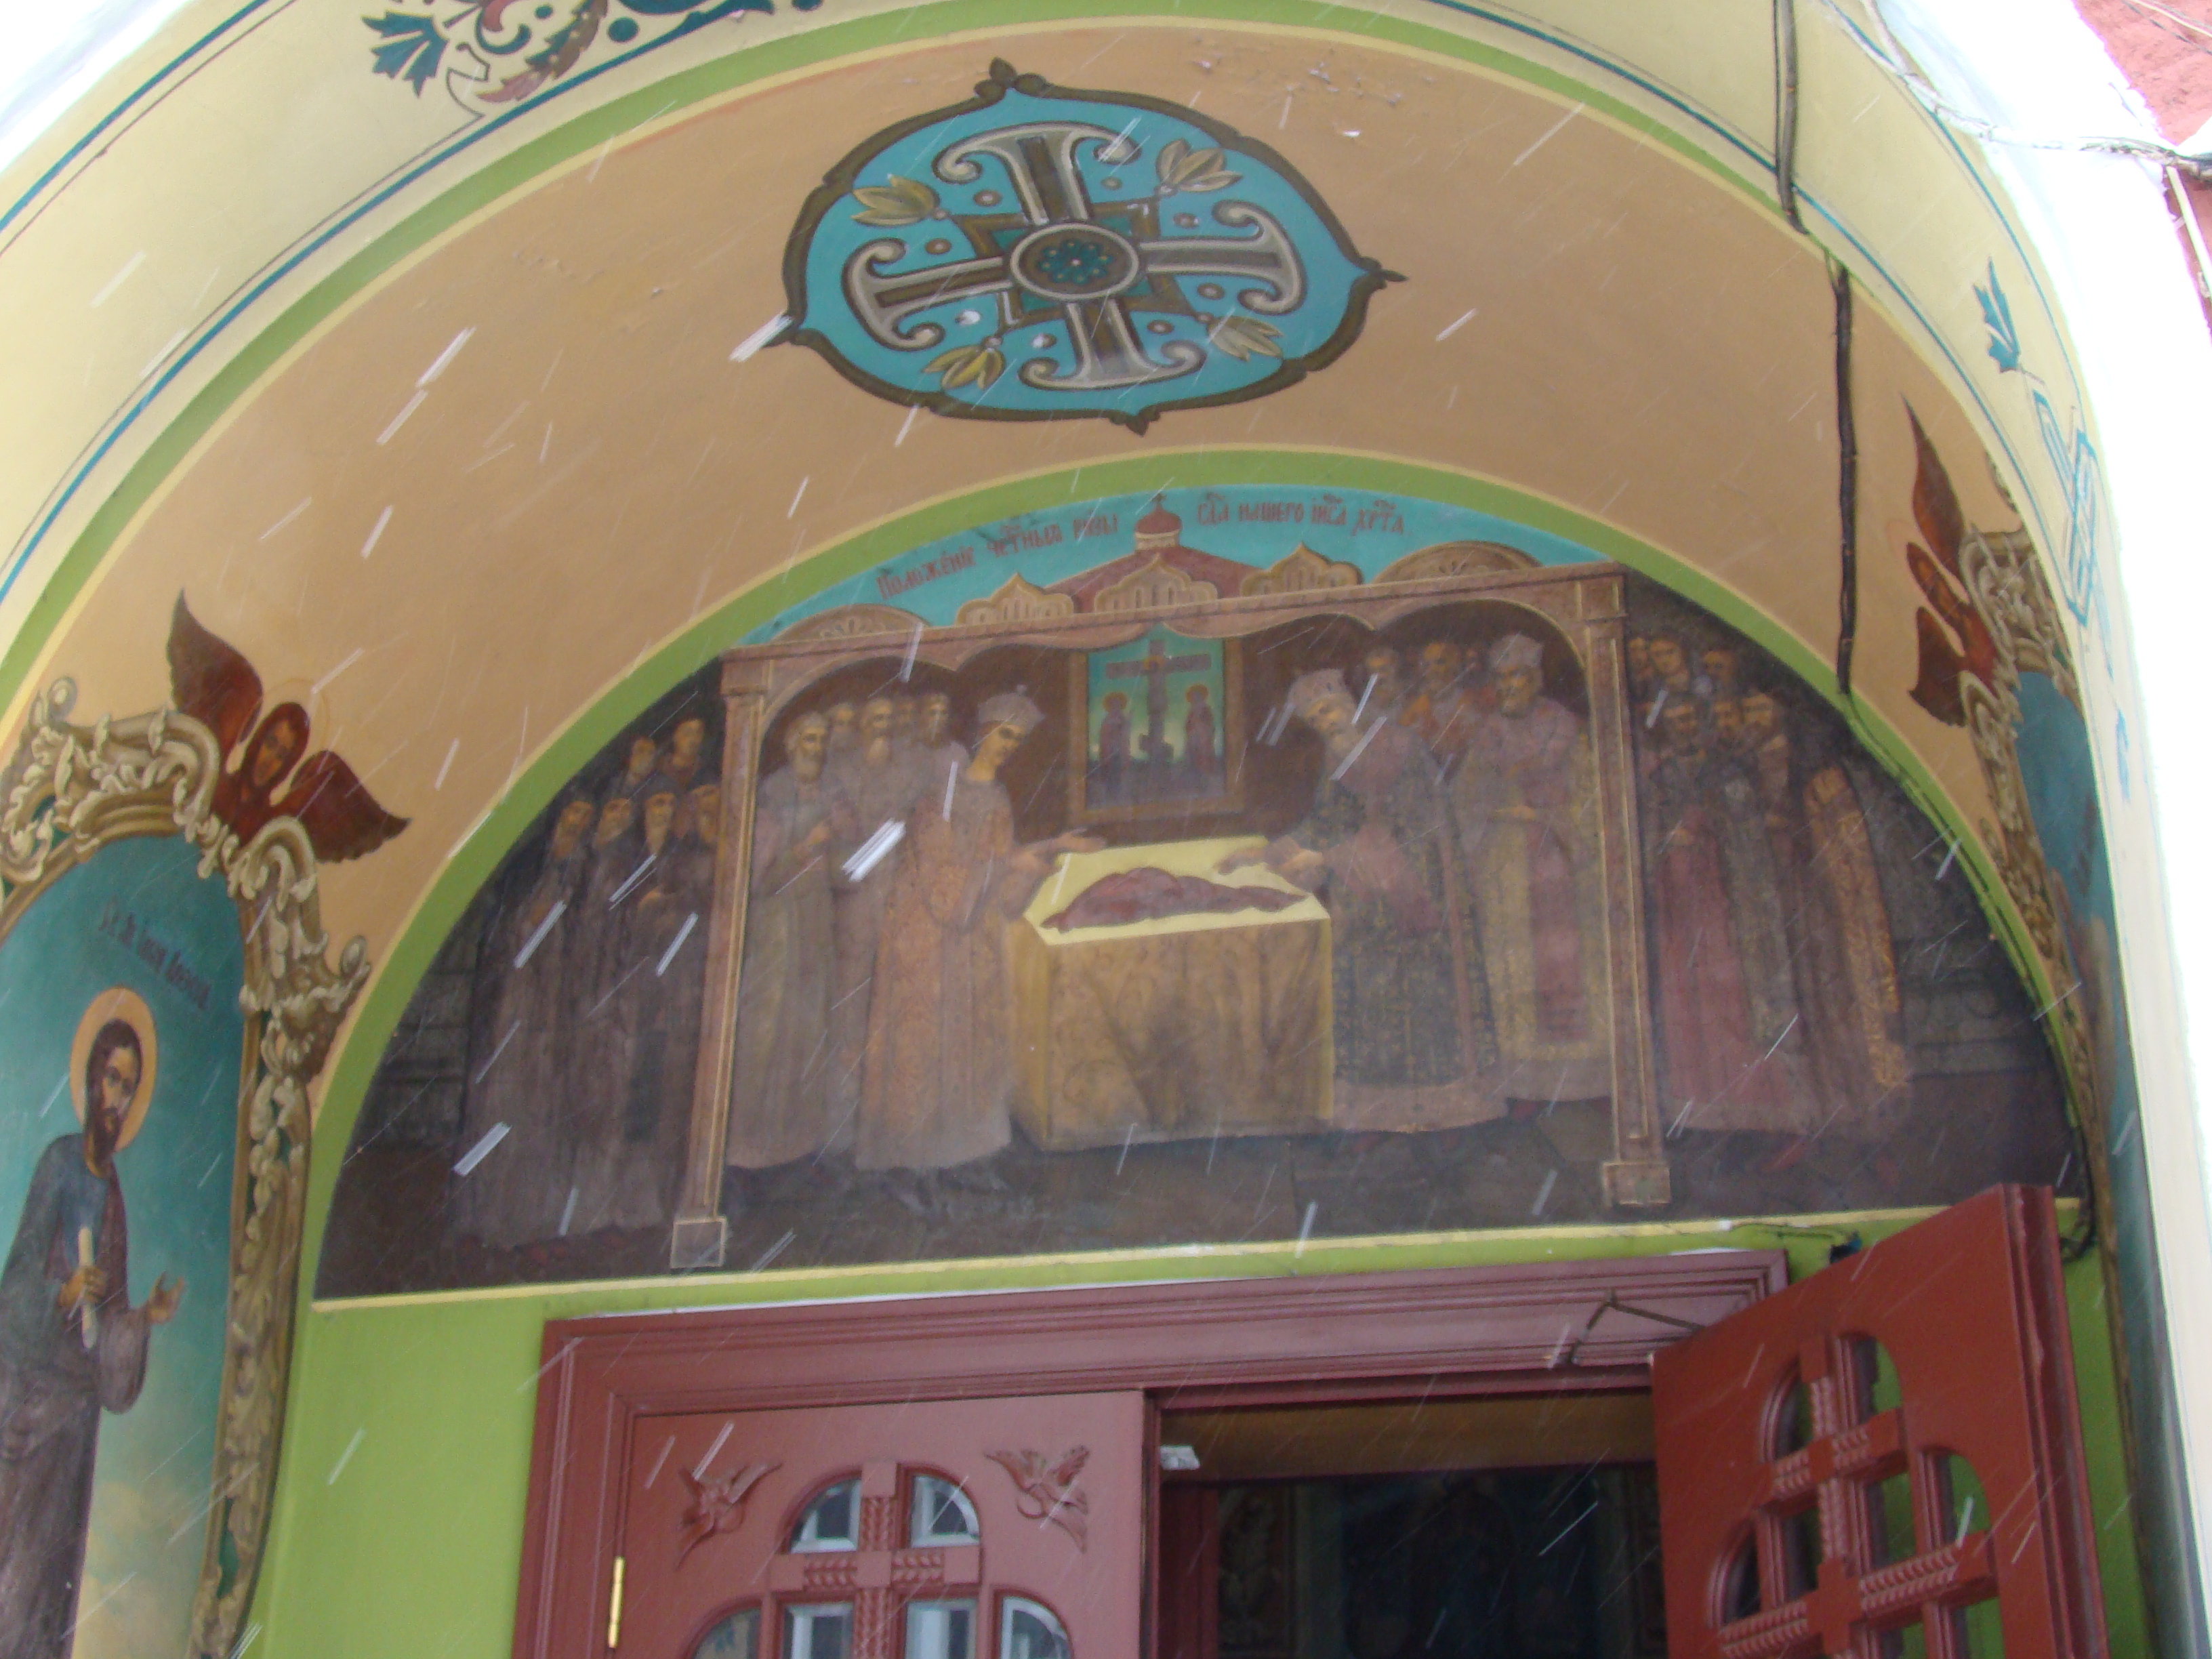
church, art, mural, sony, moscow, orthodox, russia, dsch9